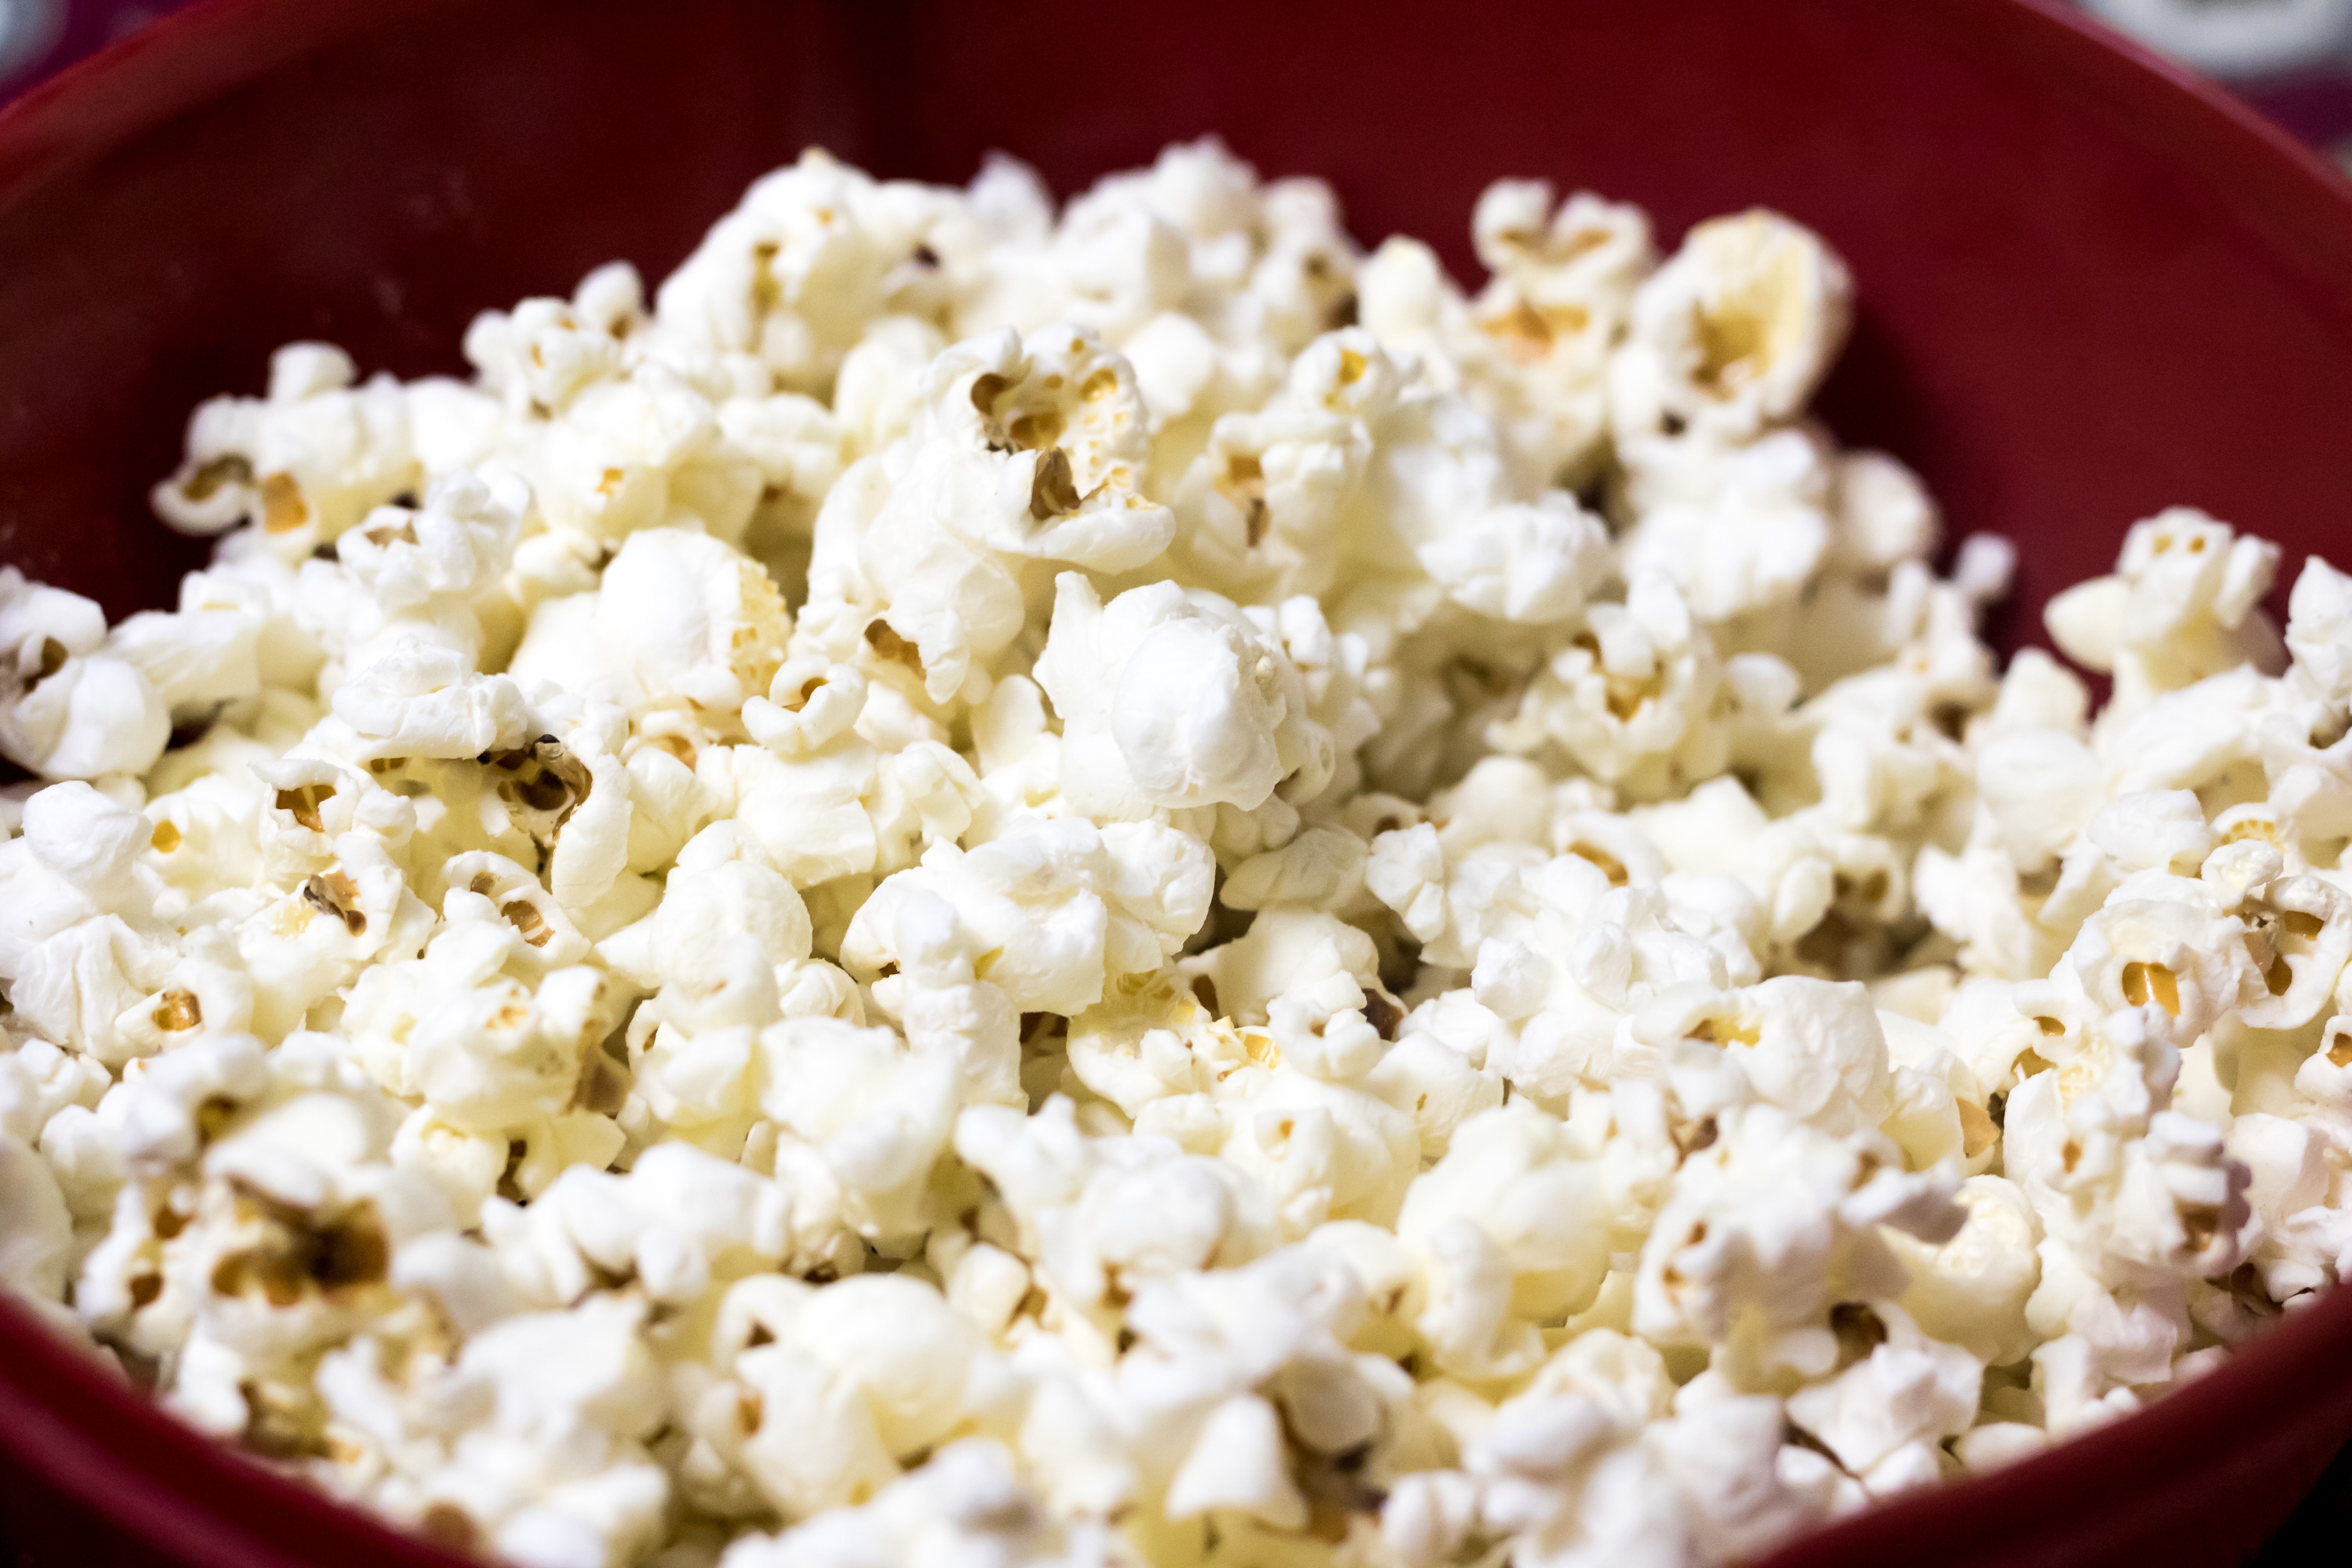
popcorn, kettle corn, food, cuisine, dish, snack, ingredient, recipe, produce